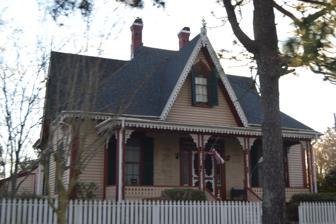
Building: Perry-Spruill House
Country: United States of America
Year built: 1884
Historic house in North Carolina, United States United States historic place Perry-Spruill House U.S. National Register of Historic Places U.S. Historic district Contributing property Facade Show map of North Carolina Show map of the United States Location 326 Washington St., Plymouth, North Carolina Coordinates 35°51′50″N 76°44′57″W / 35.86389°N 76.74917°W / 35.86389; -76.74917 Area less than one acre Built 1882 ( 1882 ) -1884 Built by Joseph A. Latham Architectural style Carpenter Gothic NRHP reference No. 85000905 Added to NRHP April 25, 1985 Perry-Spruill House , also known as Spruill House, is a historic home located at Plymouth , Washington County, North Carolina . It was built between 1882 and 1884, and is a 1 + 1 ⁄ 2 -story, three-bay, Gothic Revival style frame cottage. It has a high hipped roof with intersecting cross gables ornamented with inverted fleur-de-lys sawnwork, a full-width front porch, pointed Gothic windows, and is sheathed in weatherboard. It was listed on the National Register of Historic Places in 1985. It is located in the Plymouth Historic District . References